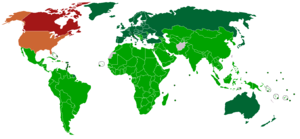
L'environnement au Canada est l'environnement du pays du Canada. Deuxième plus grand pays en termes de surface totale, le Canada couvre un immense territoire entre trois océans et se compose de milieux très diversifiés. Bien que le climat d'une partie du territoire soit polaire, la biodiversité est importante et certains paysages sont remarquables. Le Canada compte un certain nombre de zones protégées, dont 42 parcs nationaux.
Le développement durable est une conception de la croissance économique qui s'inscrit dans une perspective de long terme et qui intègre les contraintes liées à l'environnement et au fonctionnement de la société. Selon la définition donnée dans le rapport de la Commission mondiale sur l'environnement et le développement de l'Organisation des Nations unies, dit rapport Brundtland, où cette expression est apparue pour la première fois en 1987, « le développement durable est un développement qui répond aux besoins du présent sans compromettre la capacité des générations futures de répondre aux leurs ».
En 2011, 191 États ont signé et ratifié le protocole de Kyoto de la Convention-cadre des Nations unies sur les changements climatiques. Cette ratification inclut trois parties extras:
L'environnement aux États-Unis est l'environnement des États-Unis, à savoir l'ensemble des composants naturels du pays, et l'ensemble des phénomènes et interactions qui s'y déploient. Il est l'objet de réglementations et de politiques, et ce depuis le XIXᵉ siècle. Le premier Parc naturel national au monde a été créé aux États-Unis. Par ailleurs, ce pays a connu, et connait encore au XXIᵉ siècle, un développement économique majeur basé sur l'exploitation des ressources, notamment le pétrole et le gaz naturel. Il est le deuxième pays émetteur de dioxyde de carbone du monde derrière la Chine.
Le protocole de Kyoto est un accord international visant à la réduction des émissions de gaz à effet de serre et qui vient s'ajouter à la Convention-cadre des Nations unies sur les changements climatiques dont les pays participants se rencontrent une fois par an depuis 1995.